Plácido Zuloaga

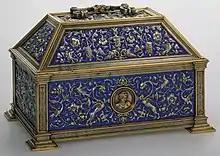
Bronze gilt and enamelled casket, 1891–1892

Zuloaga died in Madrid at the age of 76 on 1 July 1910 and was buried at Canillejas. Several of his trainees continued as noted artists, and Eibar continued as the centre of Spanish damascene production until the Spanish Civil War.